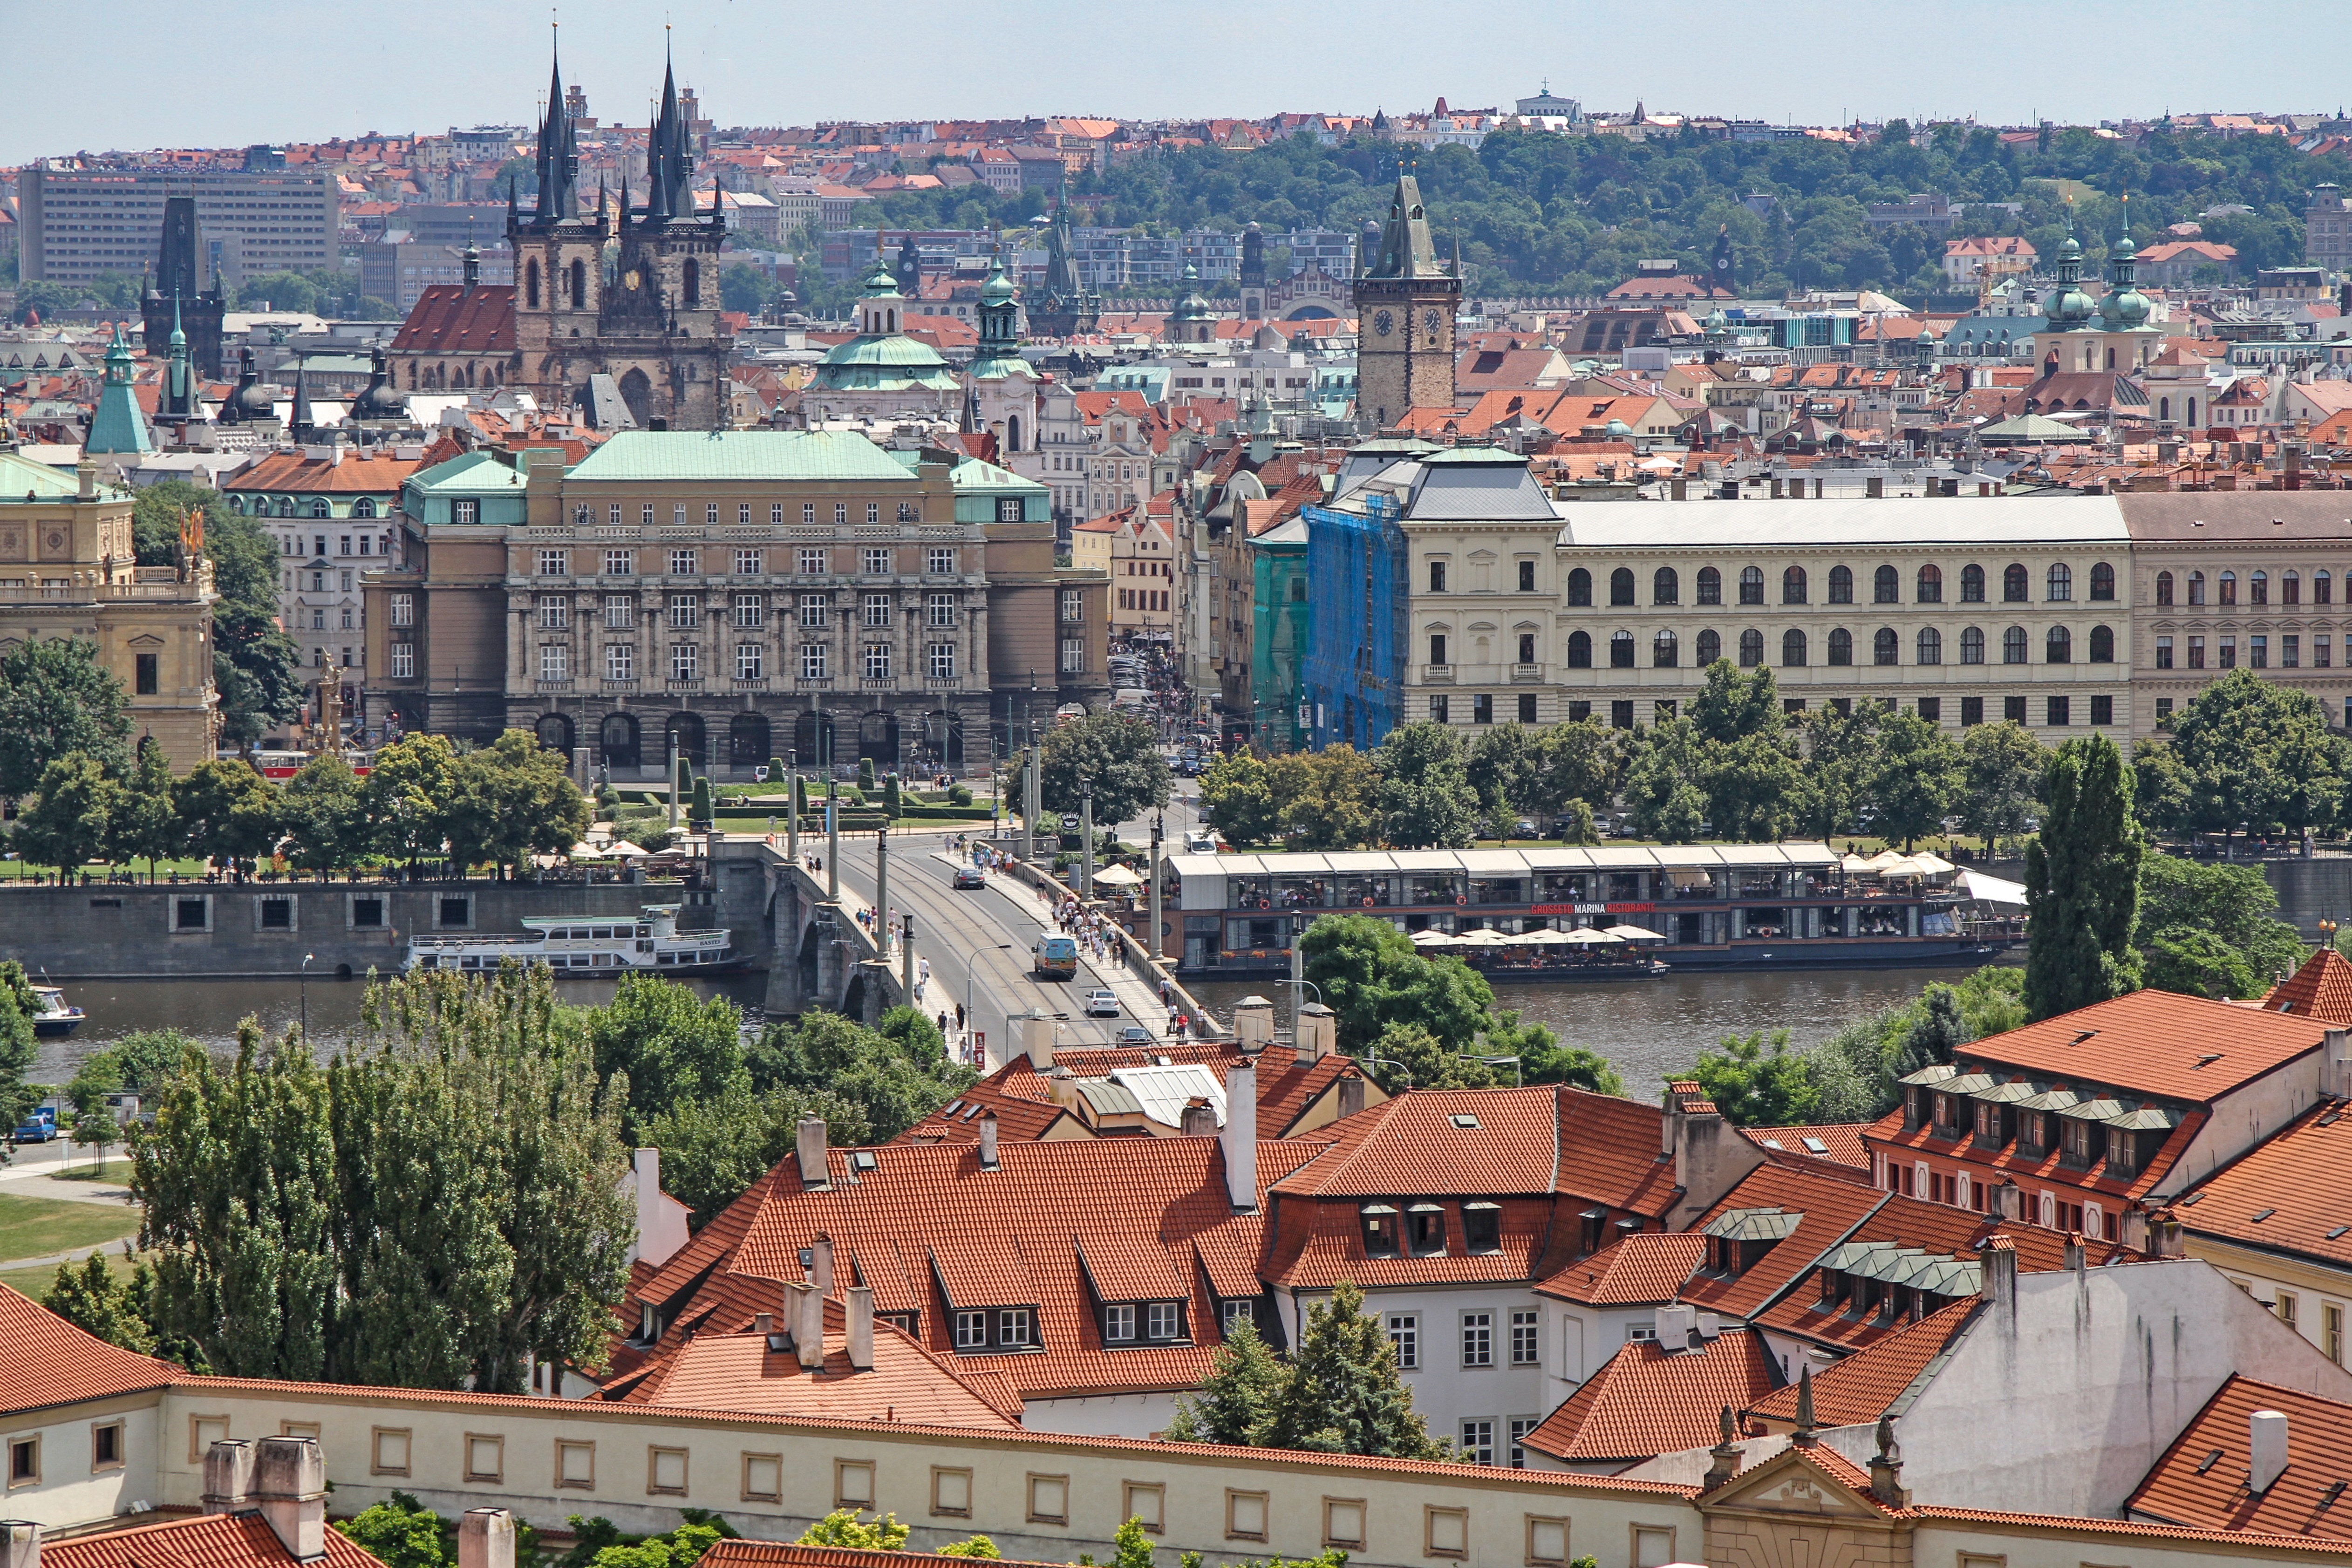
skyline, town, city, cityscape, panorama, downtown, plaza, landmark, prague, city view, from above, homes, town square, czech republic, neighbourhood, bird's eye view, aerial photography, urban area, residential area, geographical feature, human settlement, metropolitan area